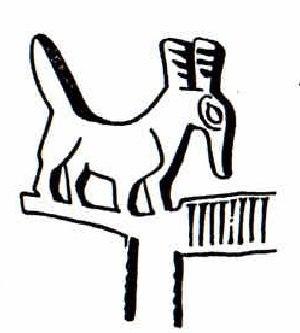
Seth (animal debout) figuré sur sur la massue du roi Scorpion
Seth est l'une des plus anciennes divinités égyptiennes. Sa représentation, au museau effilé et aux oreilles dressées mais tronquées, est une composition hybride née de l'imaginaire des Égyptiens des temps prédynastiques. Cette iconographie monstrueuse est peut-être inspirée de l'oryctérope, un termitivore, fouisseur des savanes africaines. Dans le mythe, Seth est le dieu de la confusion, du désordre et de la perturbation, ce que souligne l'écriture hiéroglyphique dans laquelle l'animal séthien sert de déterminatif pour des concepts négatifs.